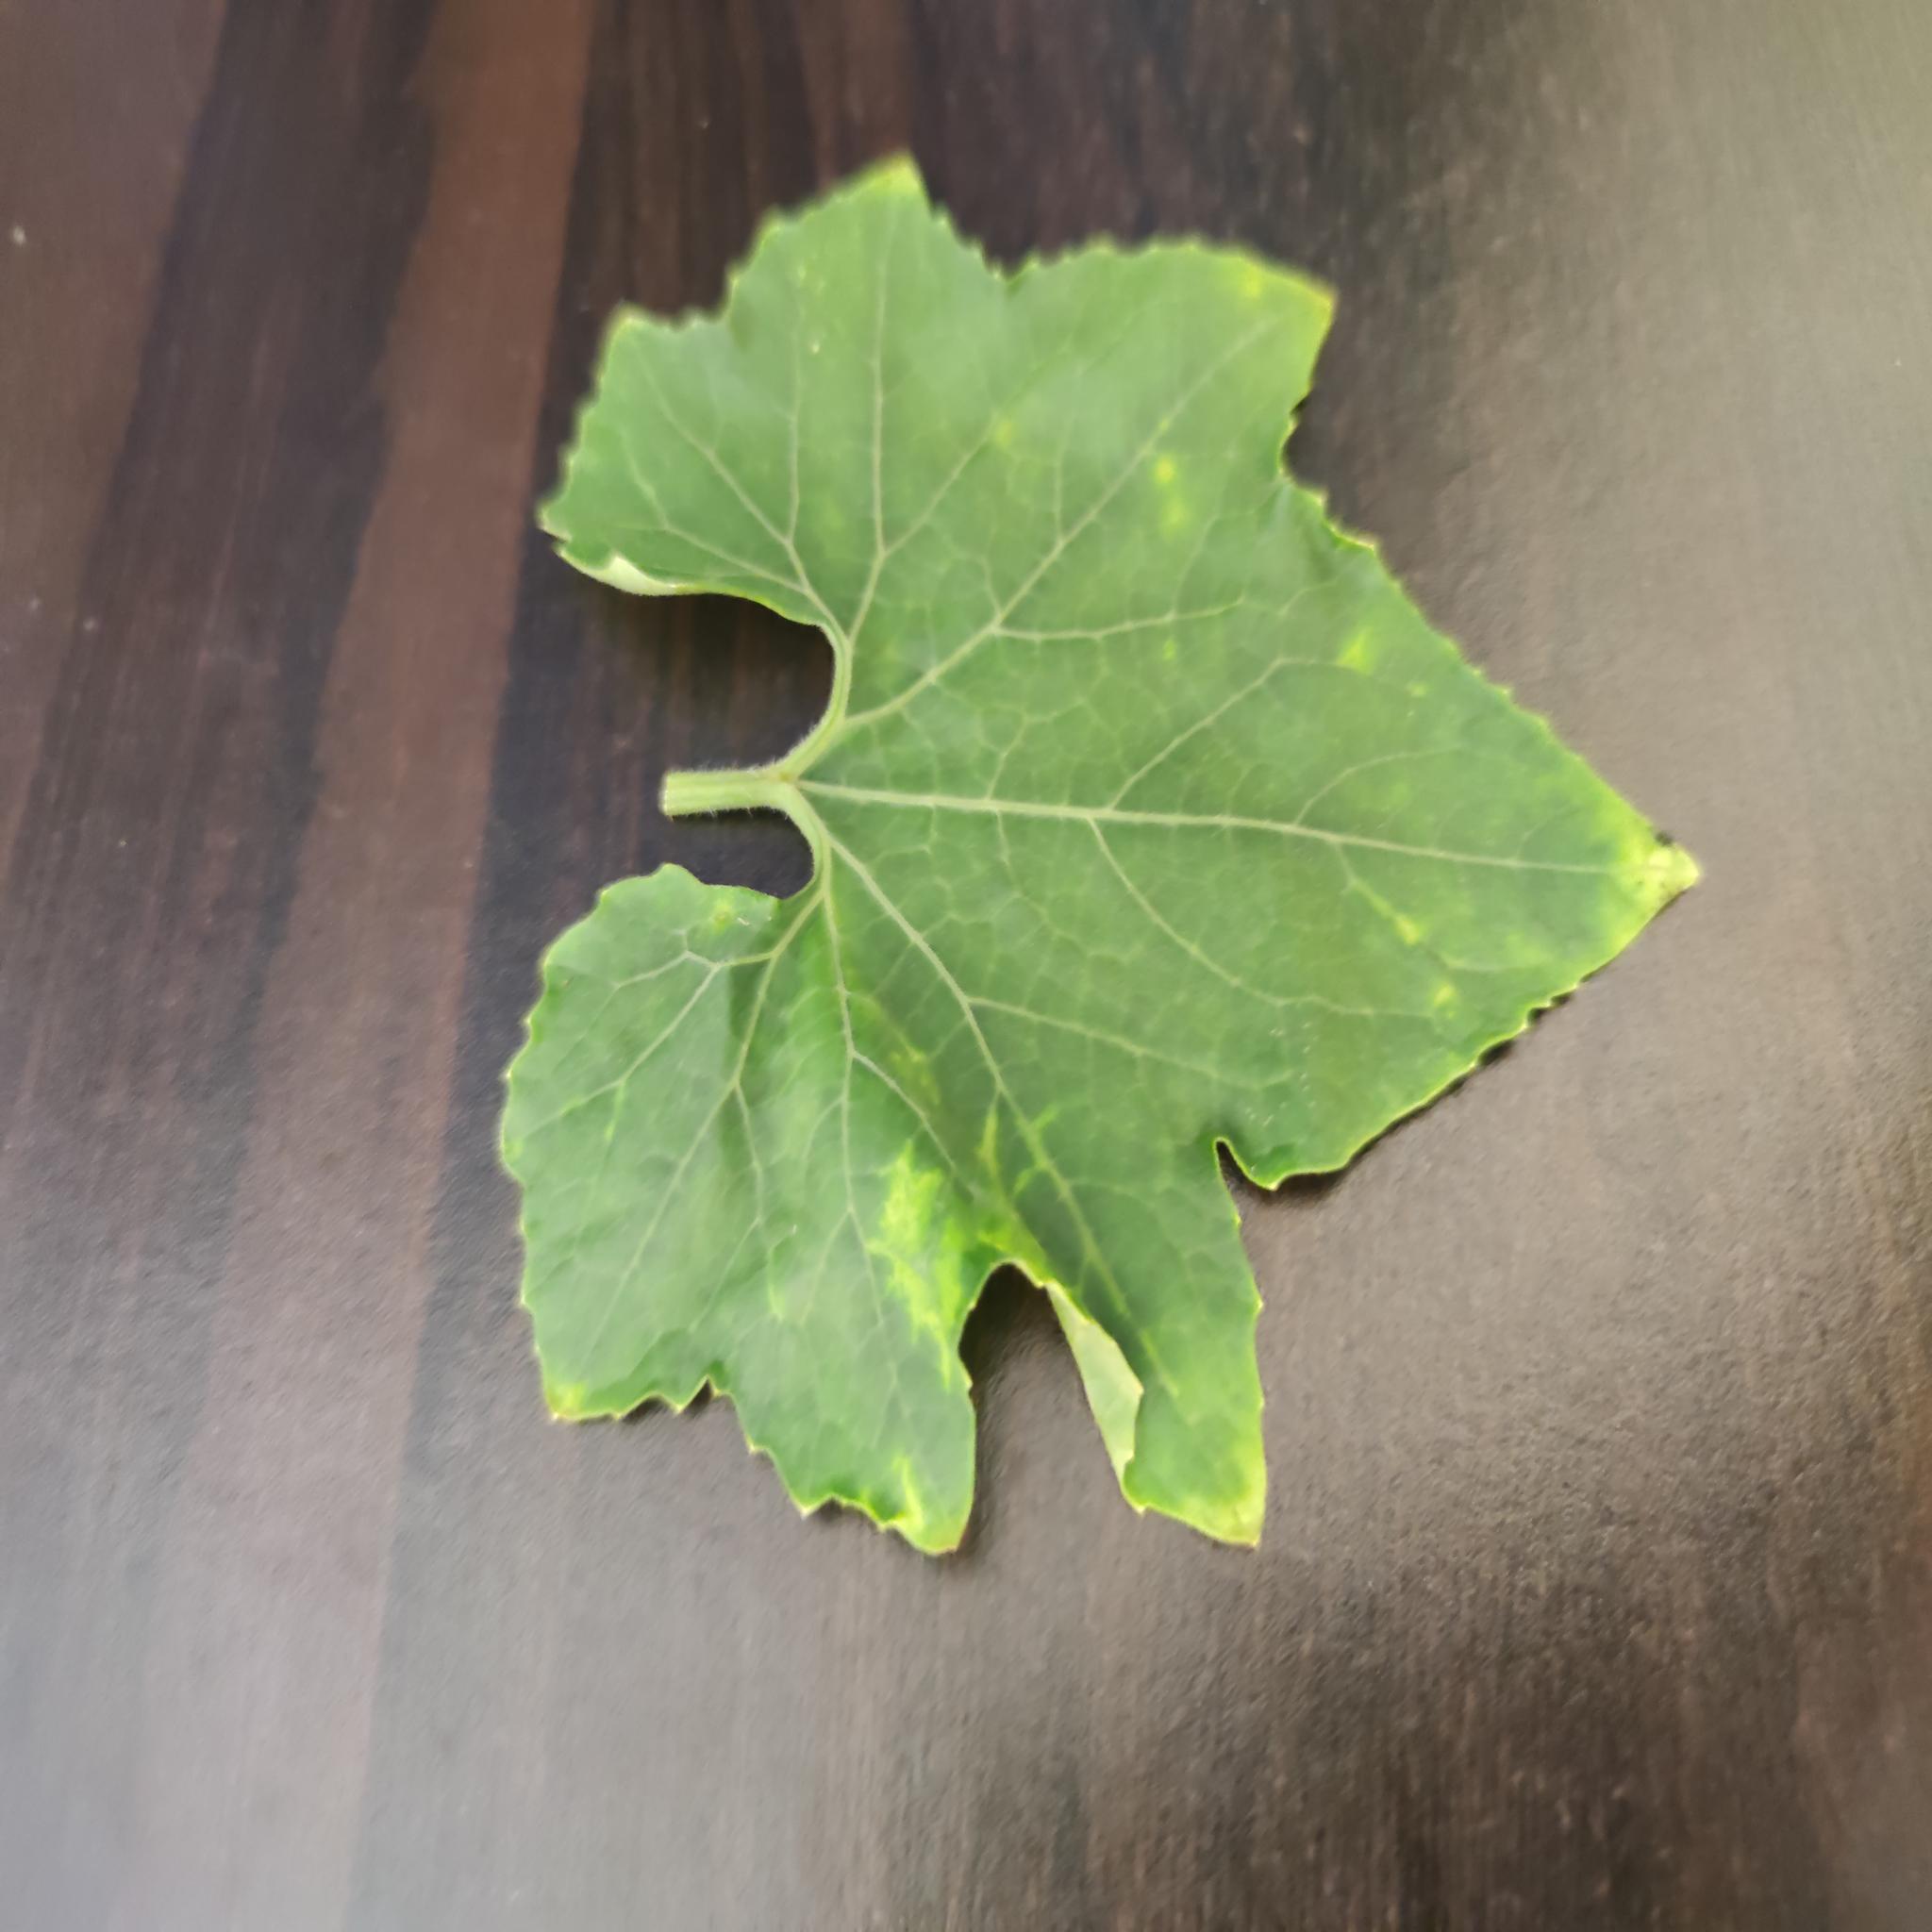
Label: Leaf curl